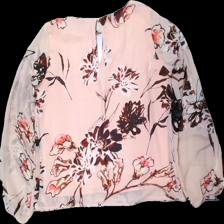
View: back
Type: Blouse
Category: Ladies
Brand: Not in the list
Brand text on label: sisters point
Colors: Pink, Brown, White
Material: 100% polyester
Pattern: Floral print
Cut: Regular
Size: L
Season: All
Damage location: top center
Damage 2 location: middle center
Price range: 50-100
Recommended usage: Reuse
Description: blommig blus